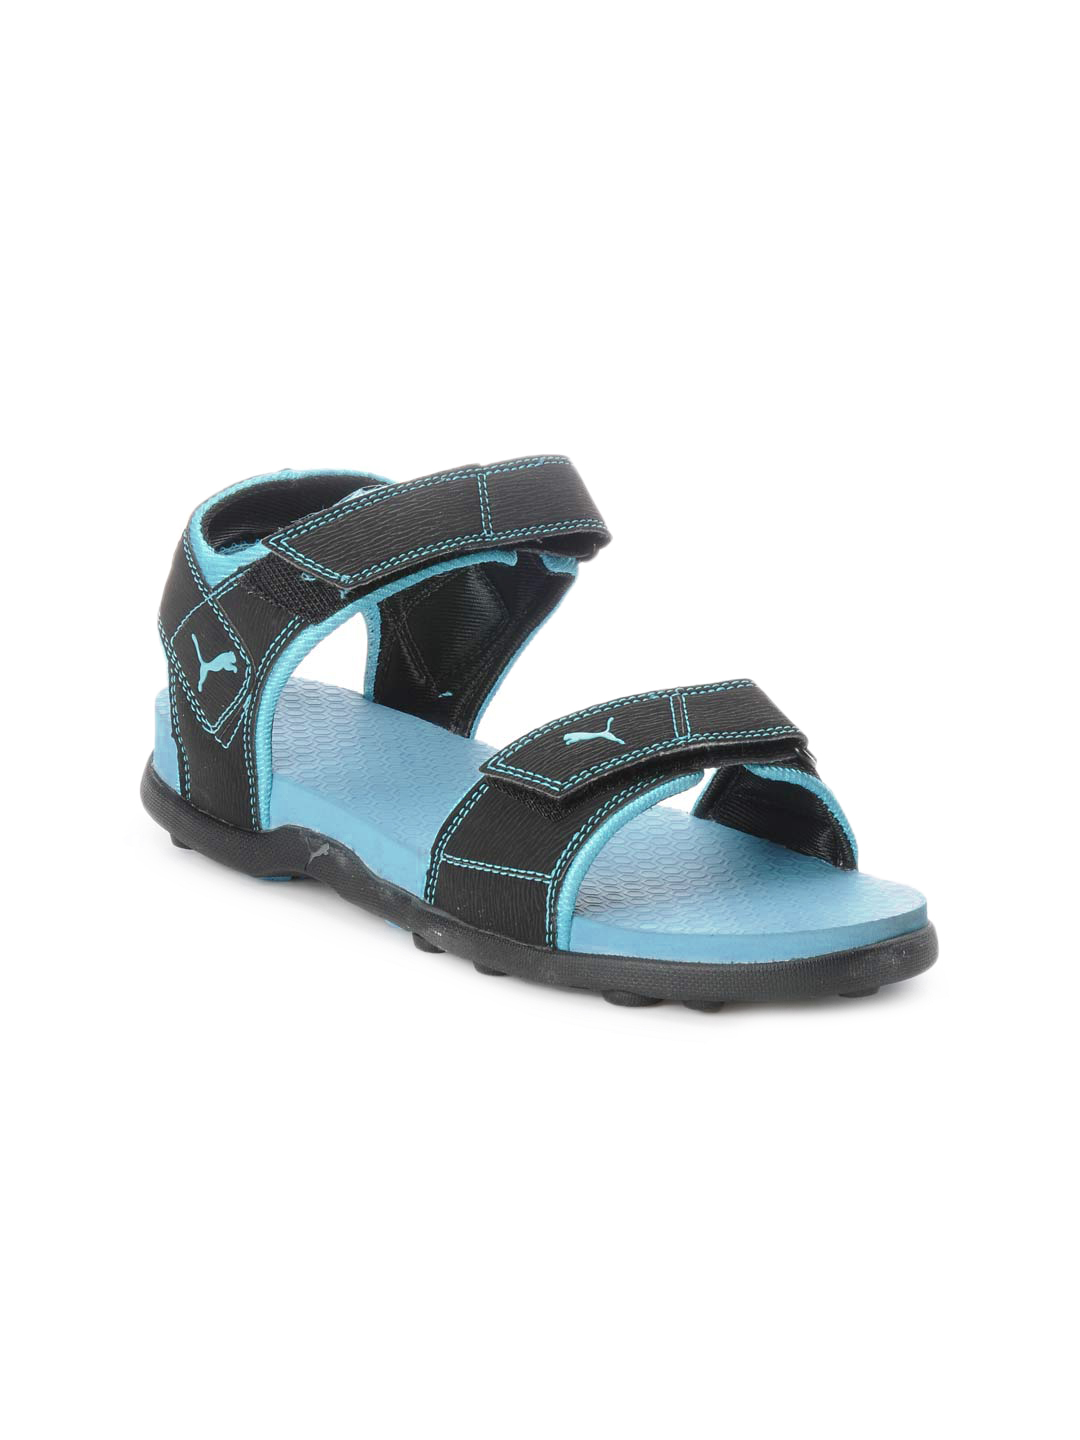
Puma Women Black Sandals
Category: Footwear / Shoes / Heels
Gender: Women
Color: Black
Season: Summer 2012
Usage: Casual